Queen Anne style architecture in the United States

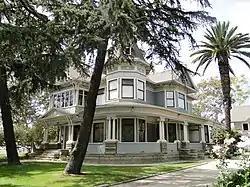
Bembridge House in Long Beach, California, built in 1906

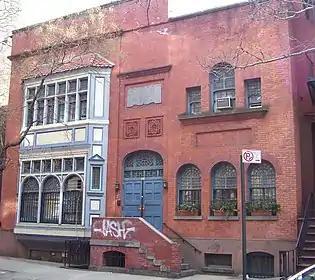
The former House and School of Industry at 120 West 16th Street in New York City

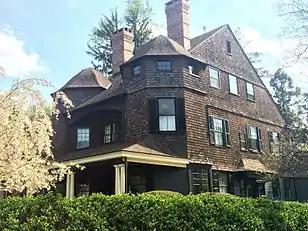
The William Berryman Scott House (1888), designed by A. Page Brown, at 56 Bayard Lane, Princeton, New Jersey, in the Princeton Historic District

Queen Anne style buildings in the United States came into vogue during the 1880s, replacing the French-derived Second Empire as the 'style of the moment'. The popularity of high Queen Anne style waned in the early 1900s, but some elements continued to be found on buildings into the 1920s, such as the wrap-around front porch (often L-shaped).